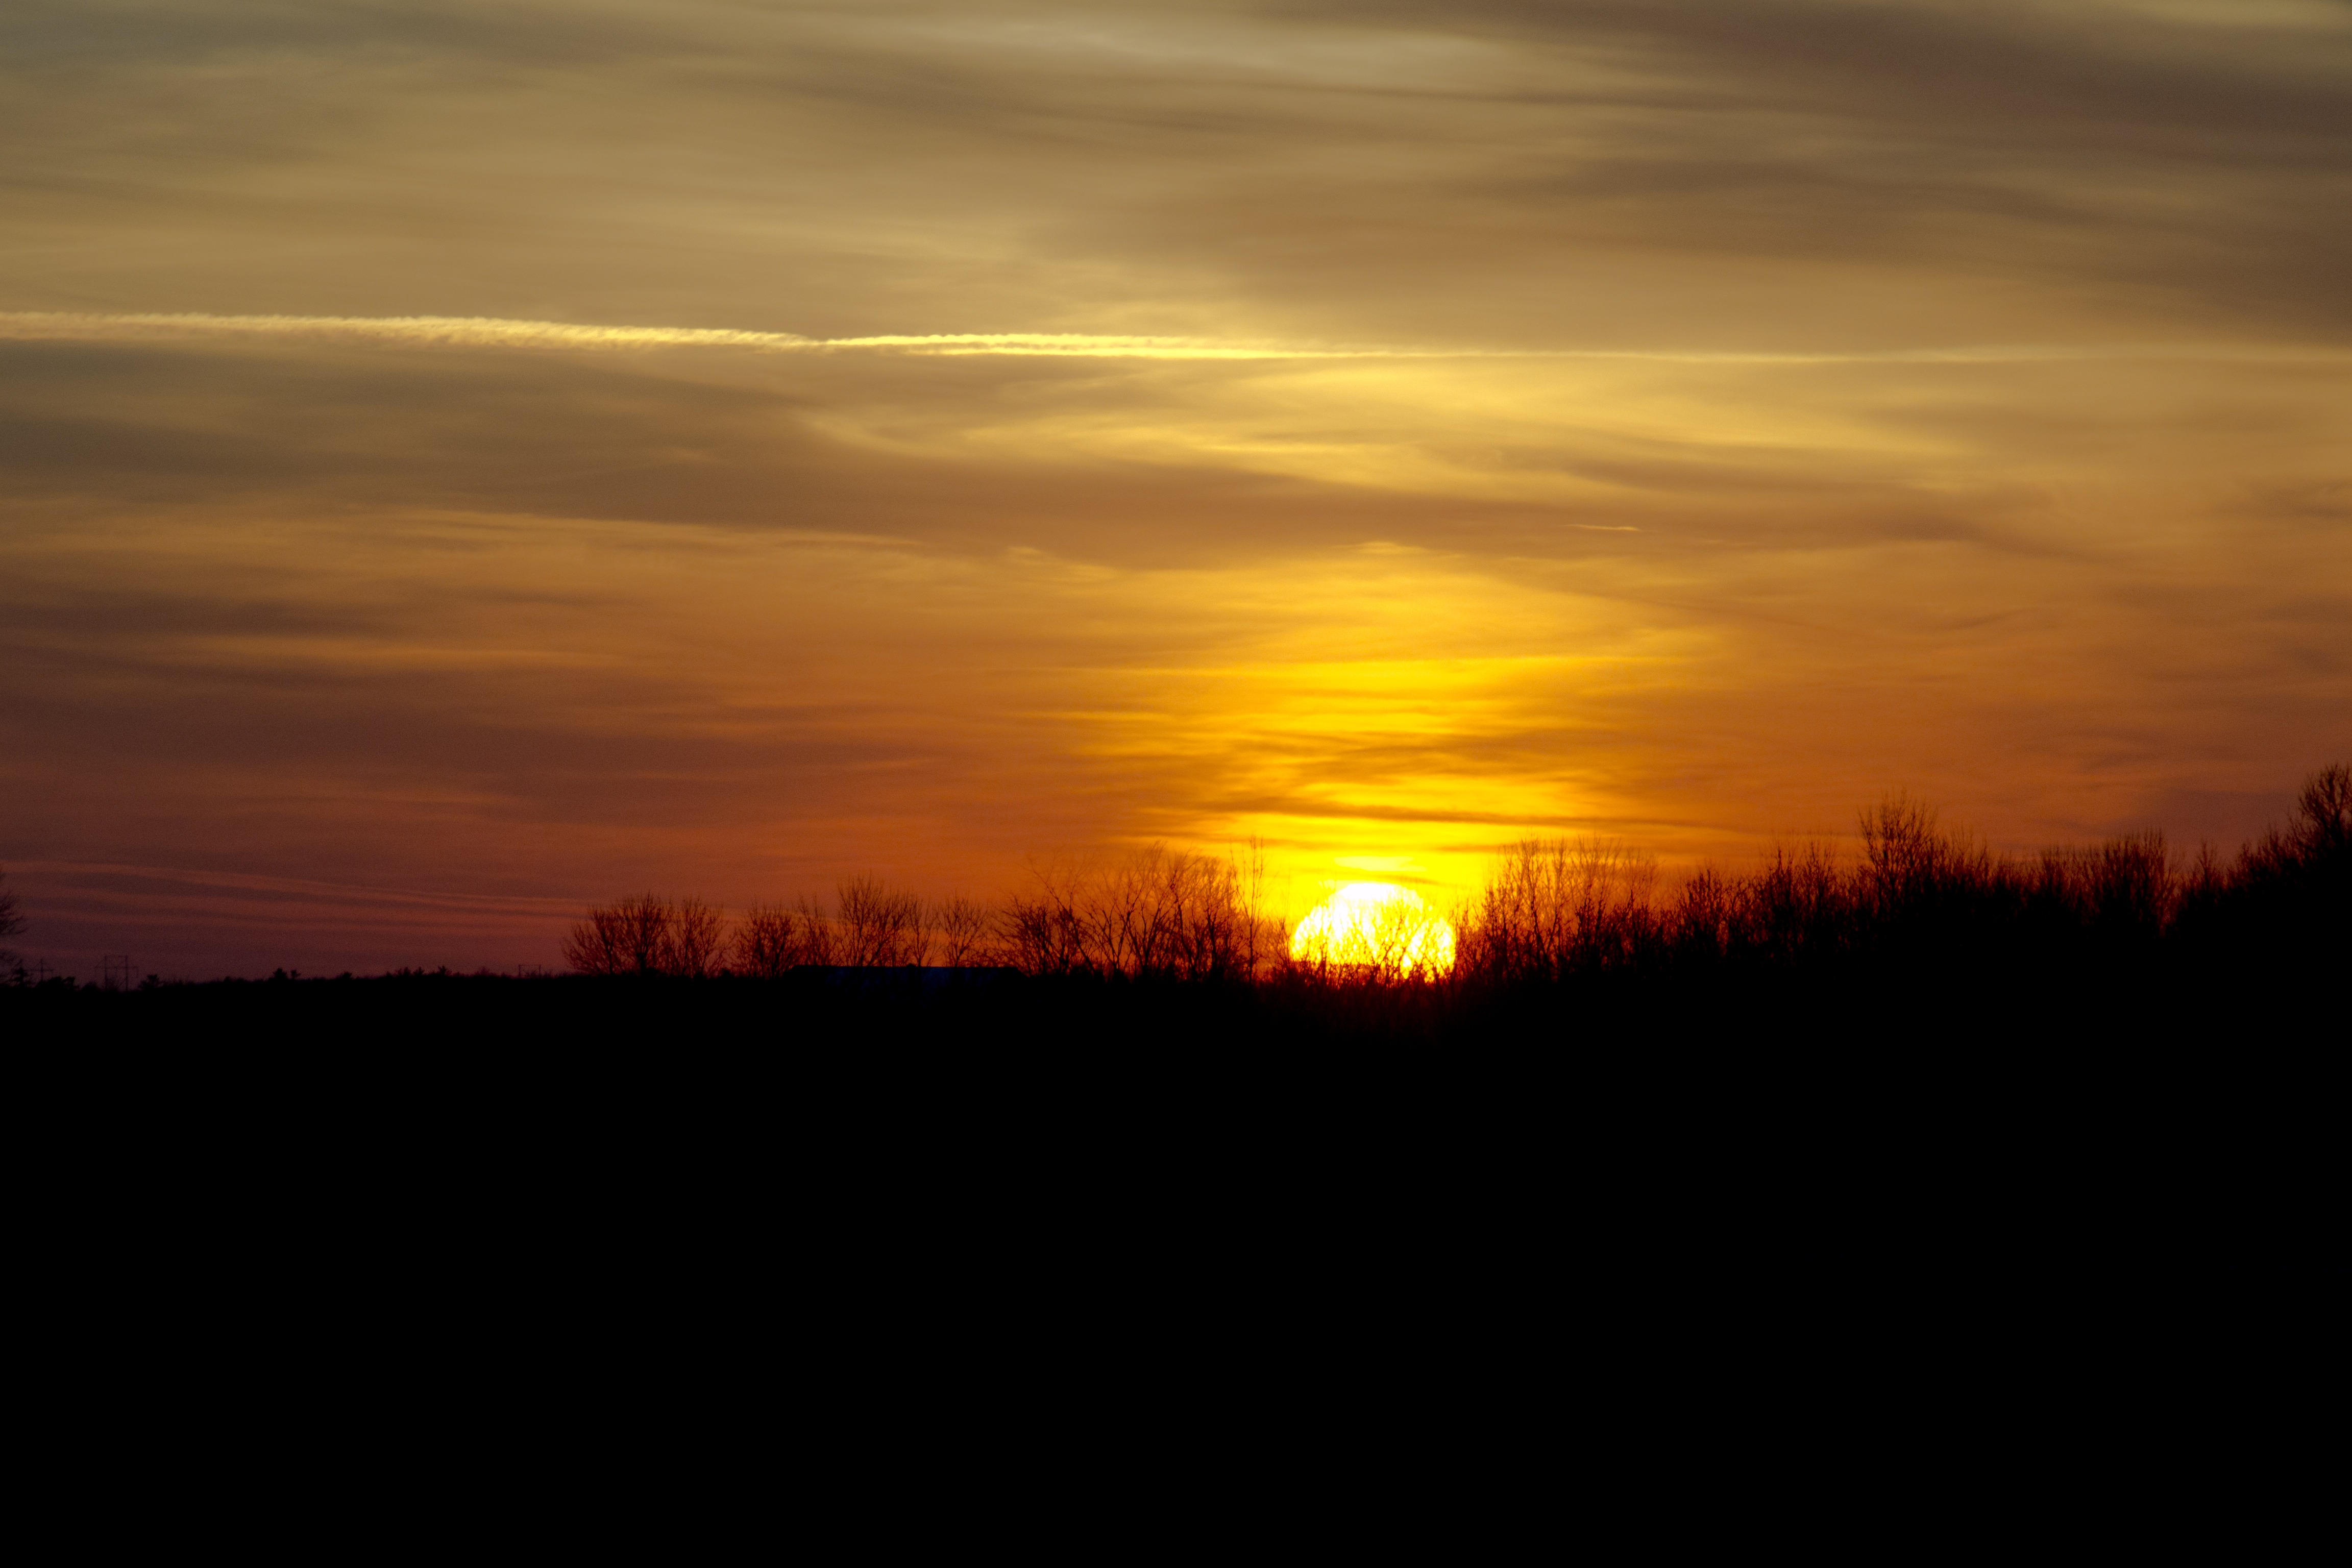
horizon, light, cloud, sky, sunshine, sun, sunrise, sunset, field, prairie, warm, sunlight, morning, dawn, atmosphere, dusk, evening, orange, golden, shine, romantic, glow, clouds, afterglow, atmospheric phenomenon, red sky at morning